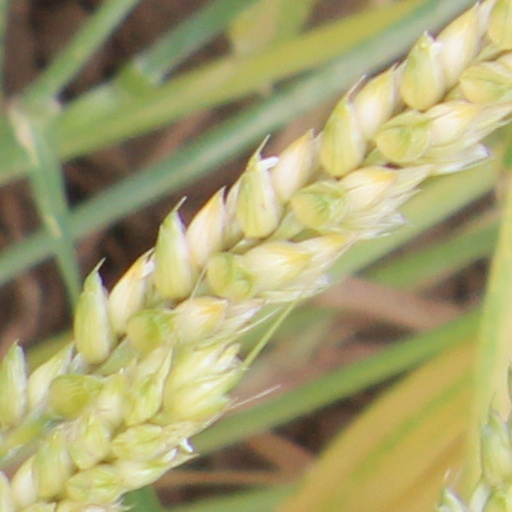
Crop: wheat